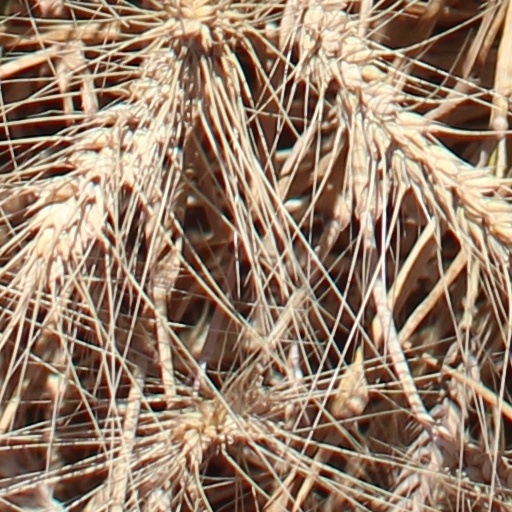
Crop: wheat